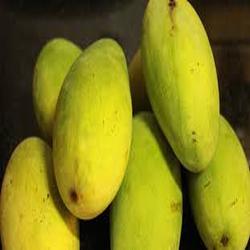
Label: Mango